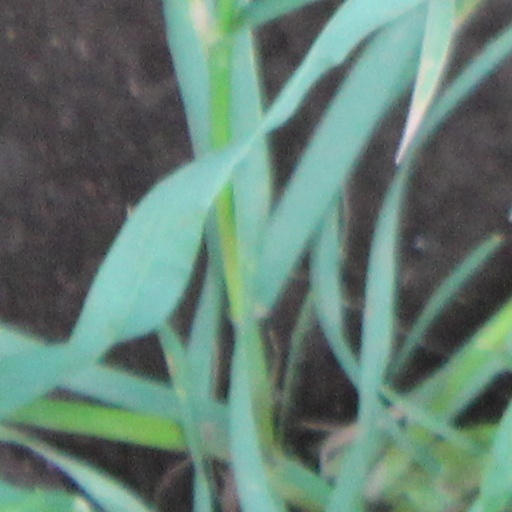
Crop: wheat